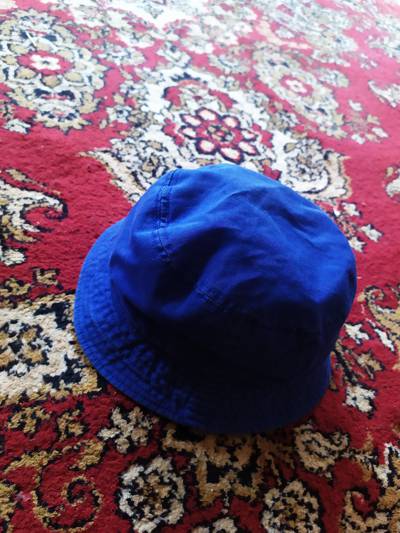
Waste category: clothes